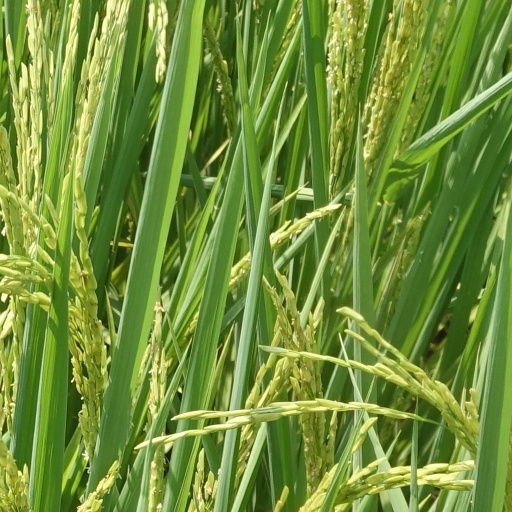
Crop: rice